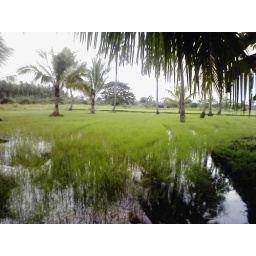
water in the grass